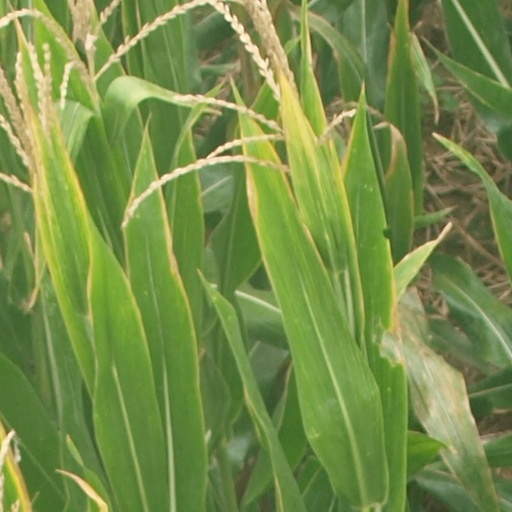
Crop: maize; corn